SVO Germaringen

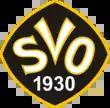
Former logo

Football was first played in organised form in Germaringen in the early 1920s, but it took until 1930 for a club to be formed, the Spielvereinigung Obergermaringen. The club, in its early days, had 32 members.